FC Alashkert

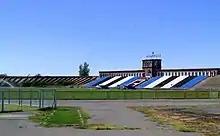
Alashkert Stadium

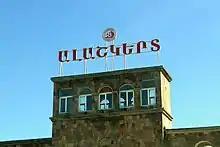
Alashkert logo at the main entrance of the stadium

Between 1990 and 2000, the club was based in the Martuni City Stadium in the town of Martuni, near the shores of Lake Sevan.